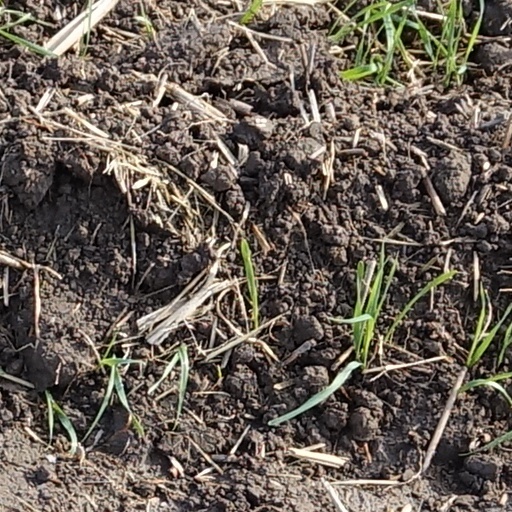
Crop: wheat